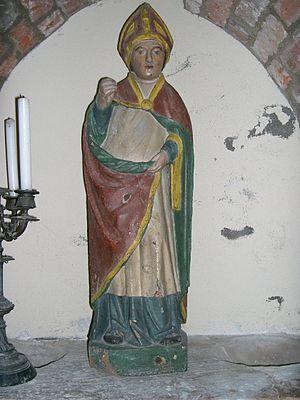
statuette de Saint Léger (XVI e siècle
Léger d'Autun ou Léodegard - francisation du germanique Leudgari, de « leud » et « gari » – Né vers 615 mort vers vers 677-678, était un évêque martyr du VIIᵉ siècle qui a joué un rôle politique important dans les soubresauts de la monarchie mérovingienne finissante. Il est lié aux villes de Poitiers, où se fit sa formation et où se trouvent ses reliques, et d'Autun dont il fut l'évêque, ainsi qu'à la région de Fécamp et à celle de Doullens en Picardie où il est mort. Un concile d'évêques l'a proclamé Saint en 681 et l'Église catholique romaine célèbre sa fête le 2 octobre.